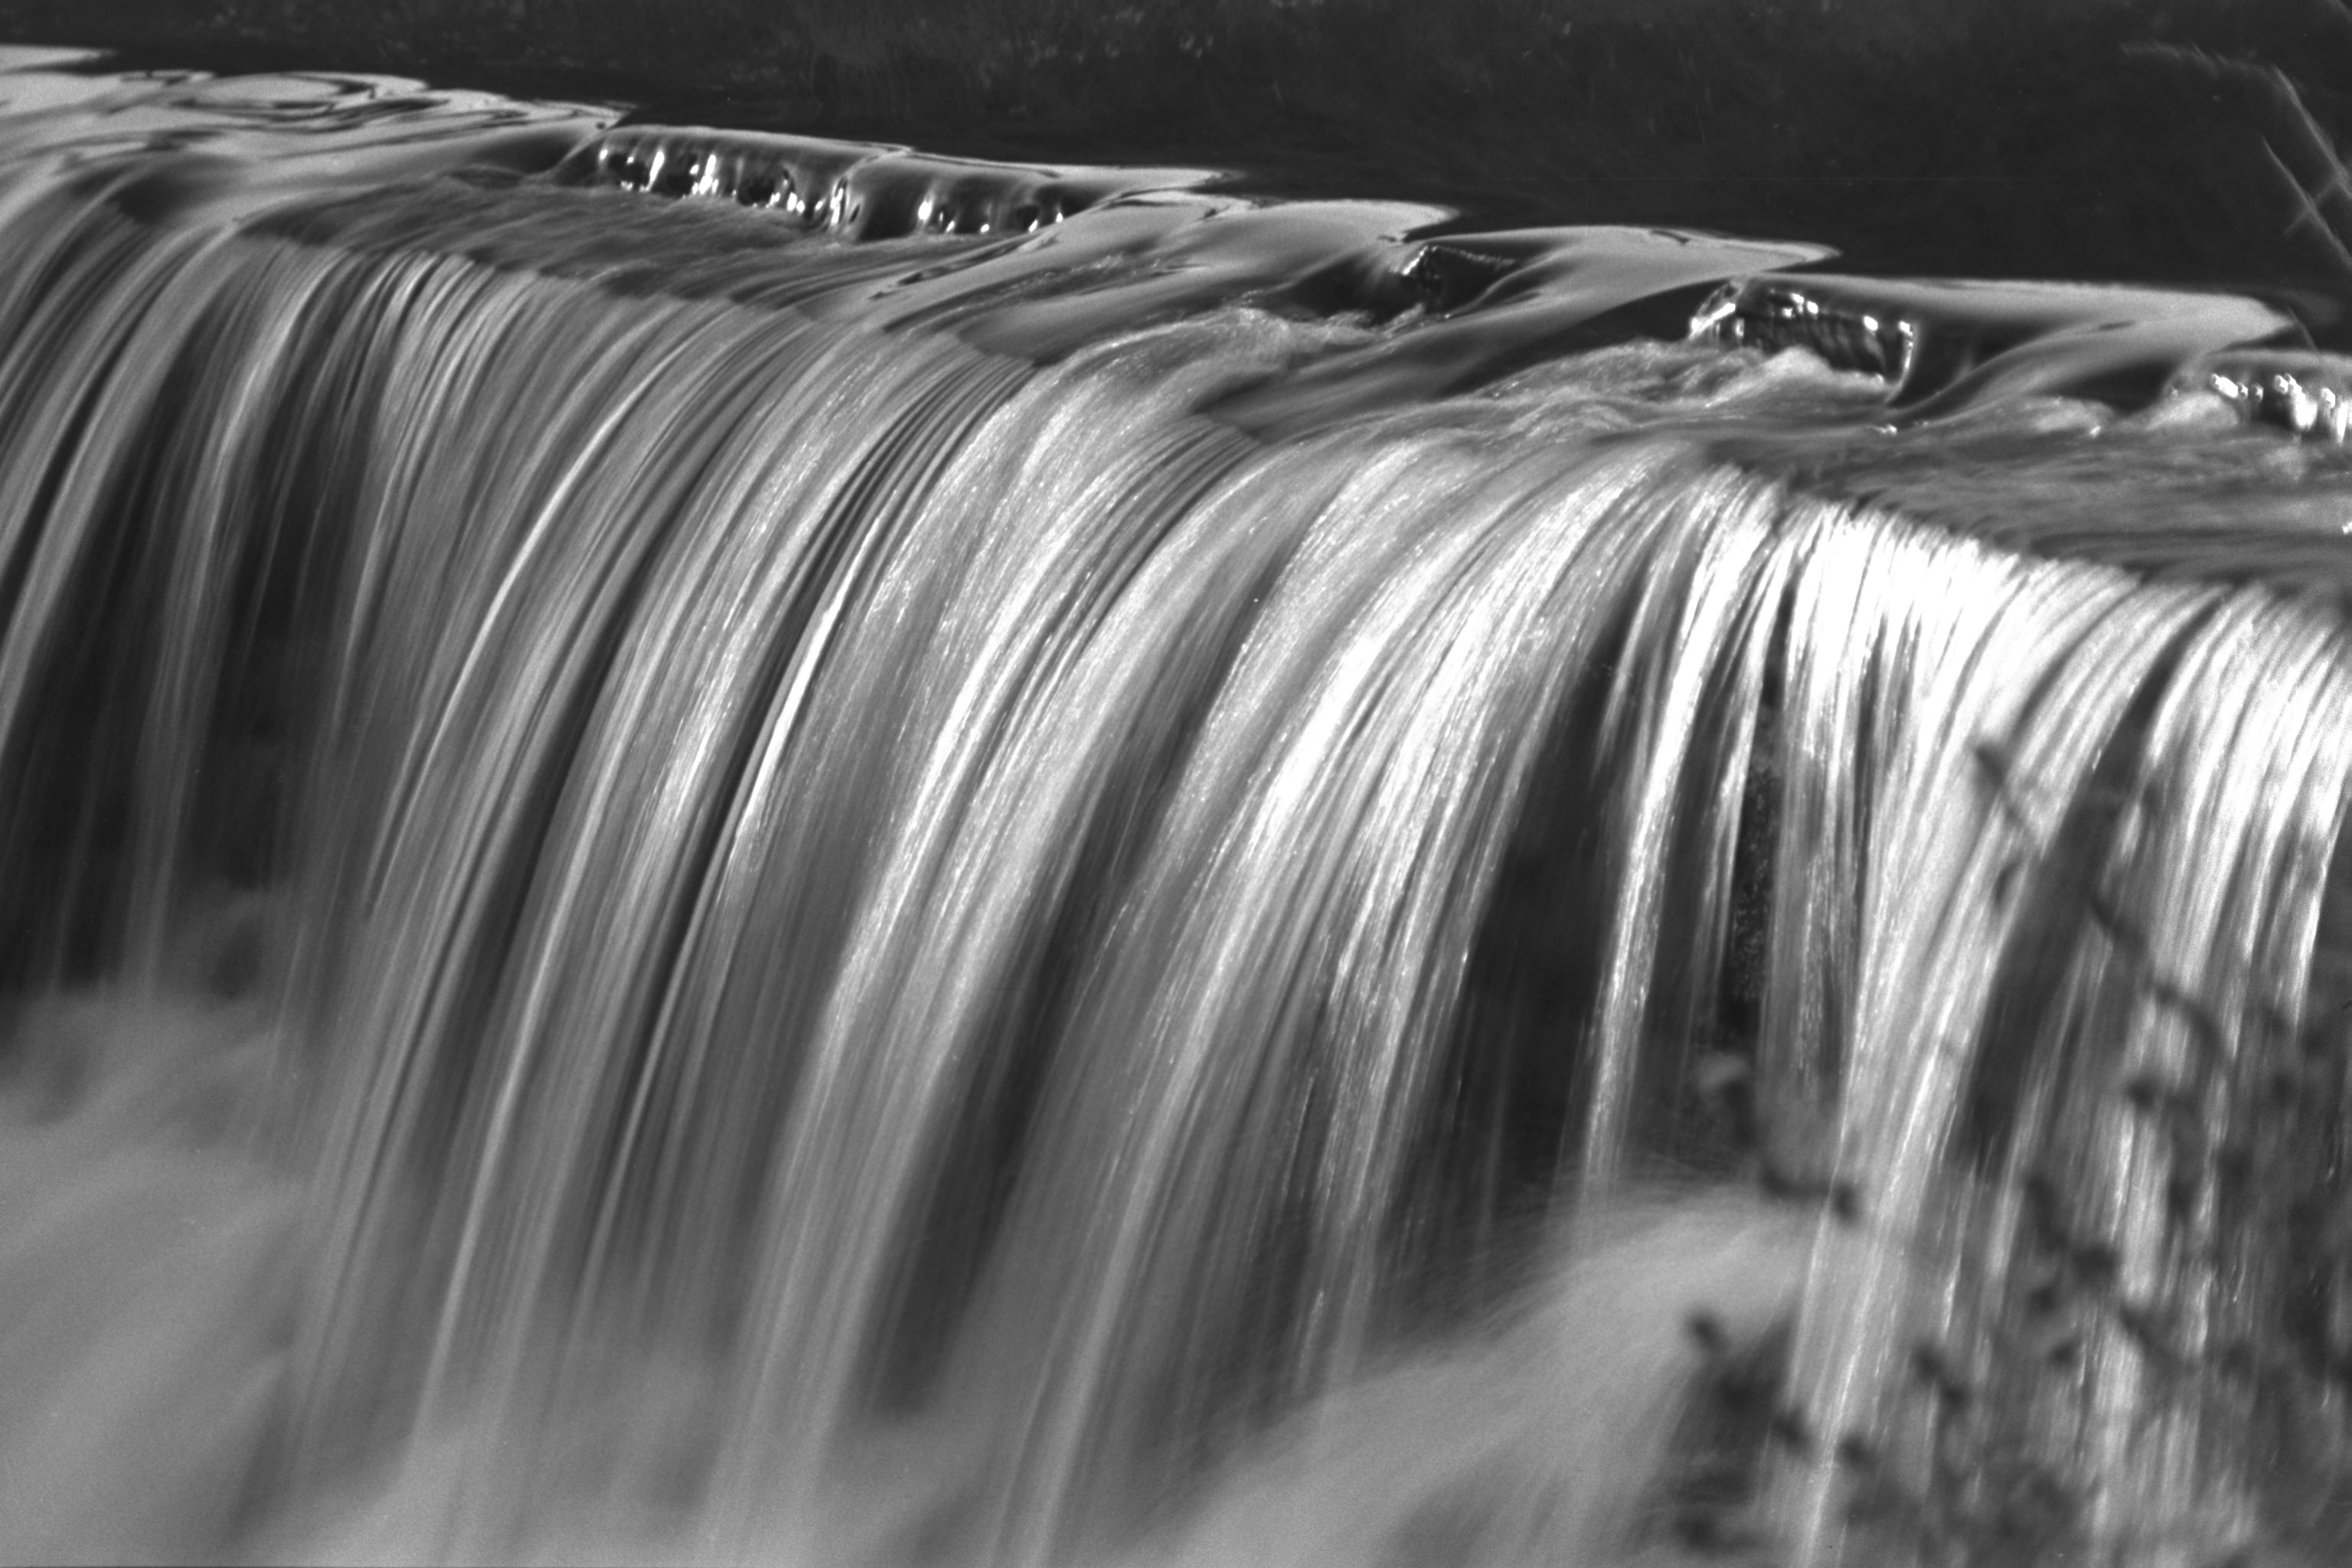
water, waterfall, black and white, white, ice, black, monochrome, material, close up, water feature, freezing, monochrome photography